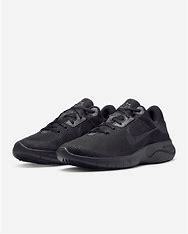
Brand: Nike
Model: Flex Experience Run 11 Next Nature